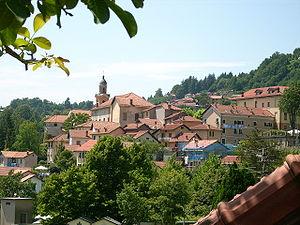
Savignone est une commune italienne de la ville métropolitaine de Gênes dans la région Ligurie en Italie.